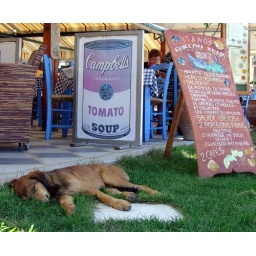
Outside a restaurant in Sitia, Crete, a dog abandons a taverna to feral cats